Bethune Beach, Florida

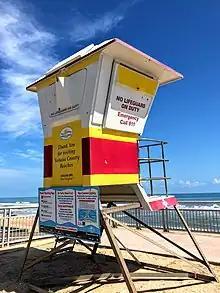

In 2007, Bethune Beach residents overwhelmingly voted to reject an annexation attempt by New Smyrna Beach. This area is known for its no-drive beach and proximity to Atlantic Ocean and Indian River on either side.